National Flood Insurance Program

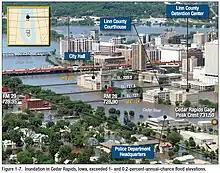
A 2008 flood in Cedar Rapids, Iowa, exceeded the 500-year flood level and damaged public buildings.

The U.S. Congress finds annual flood losses are "increasing at an alarming rate" and forms of Federal assistance "are often determining factors in the utilization of land and the location and construction of public and of private industrial, commercial, and residential facilities". The purpose for such Federal assistance is frustrated where Federal assistance is exposed to flood risks. A U.S. District Court finds that FEMA determinations of which properties are within the regulatory floodplain affects the location of development: